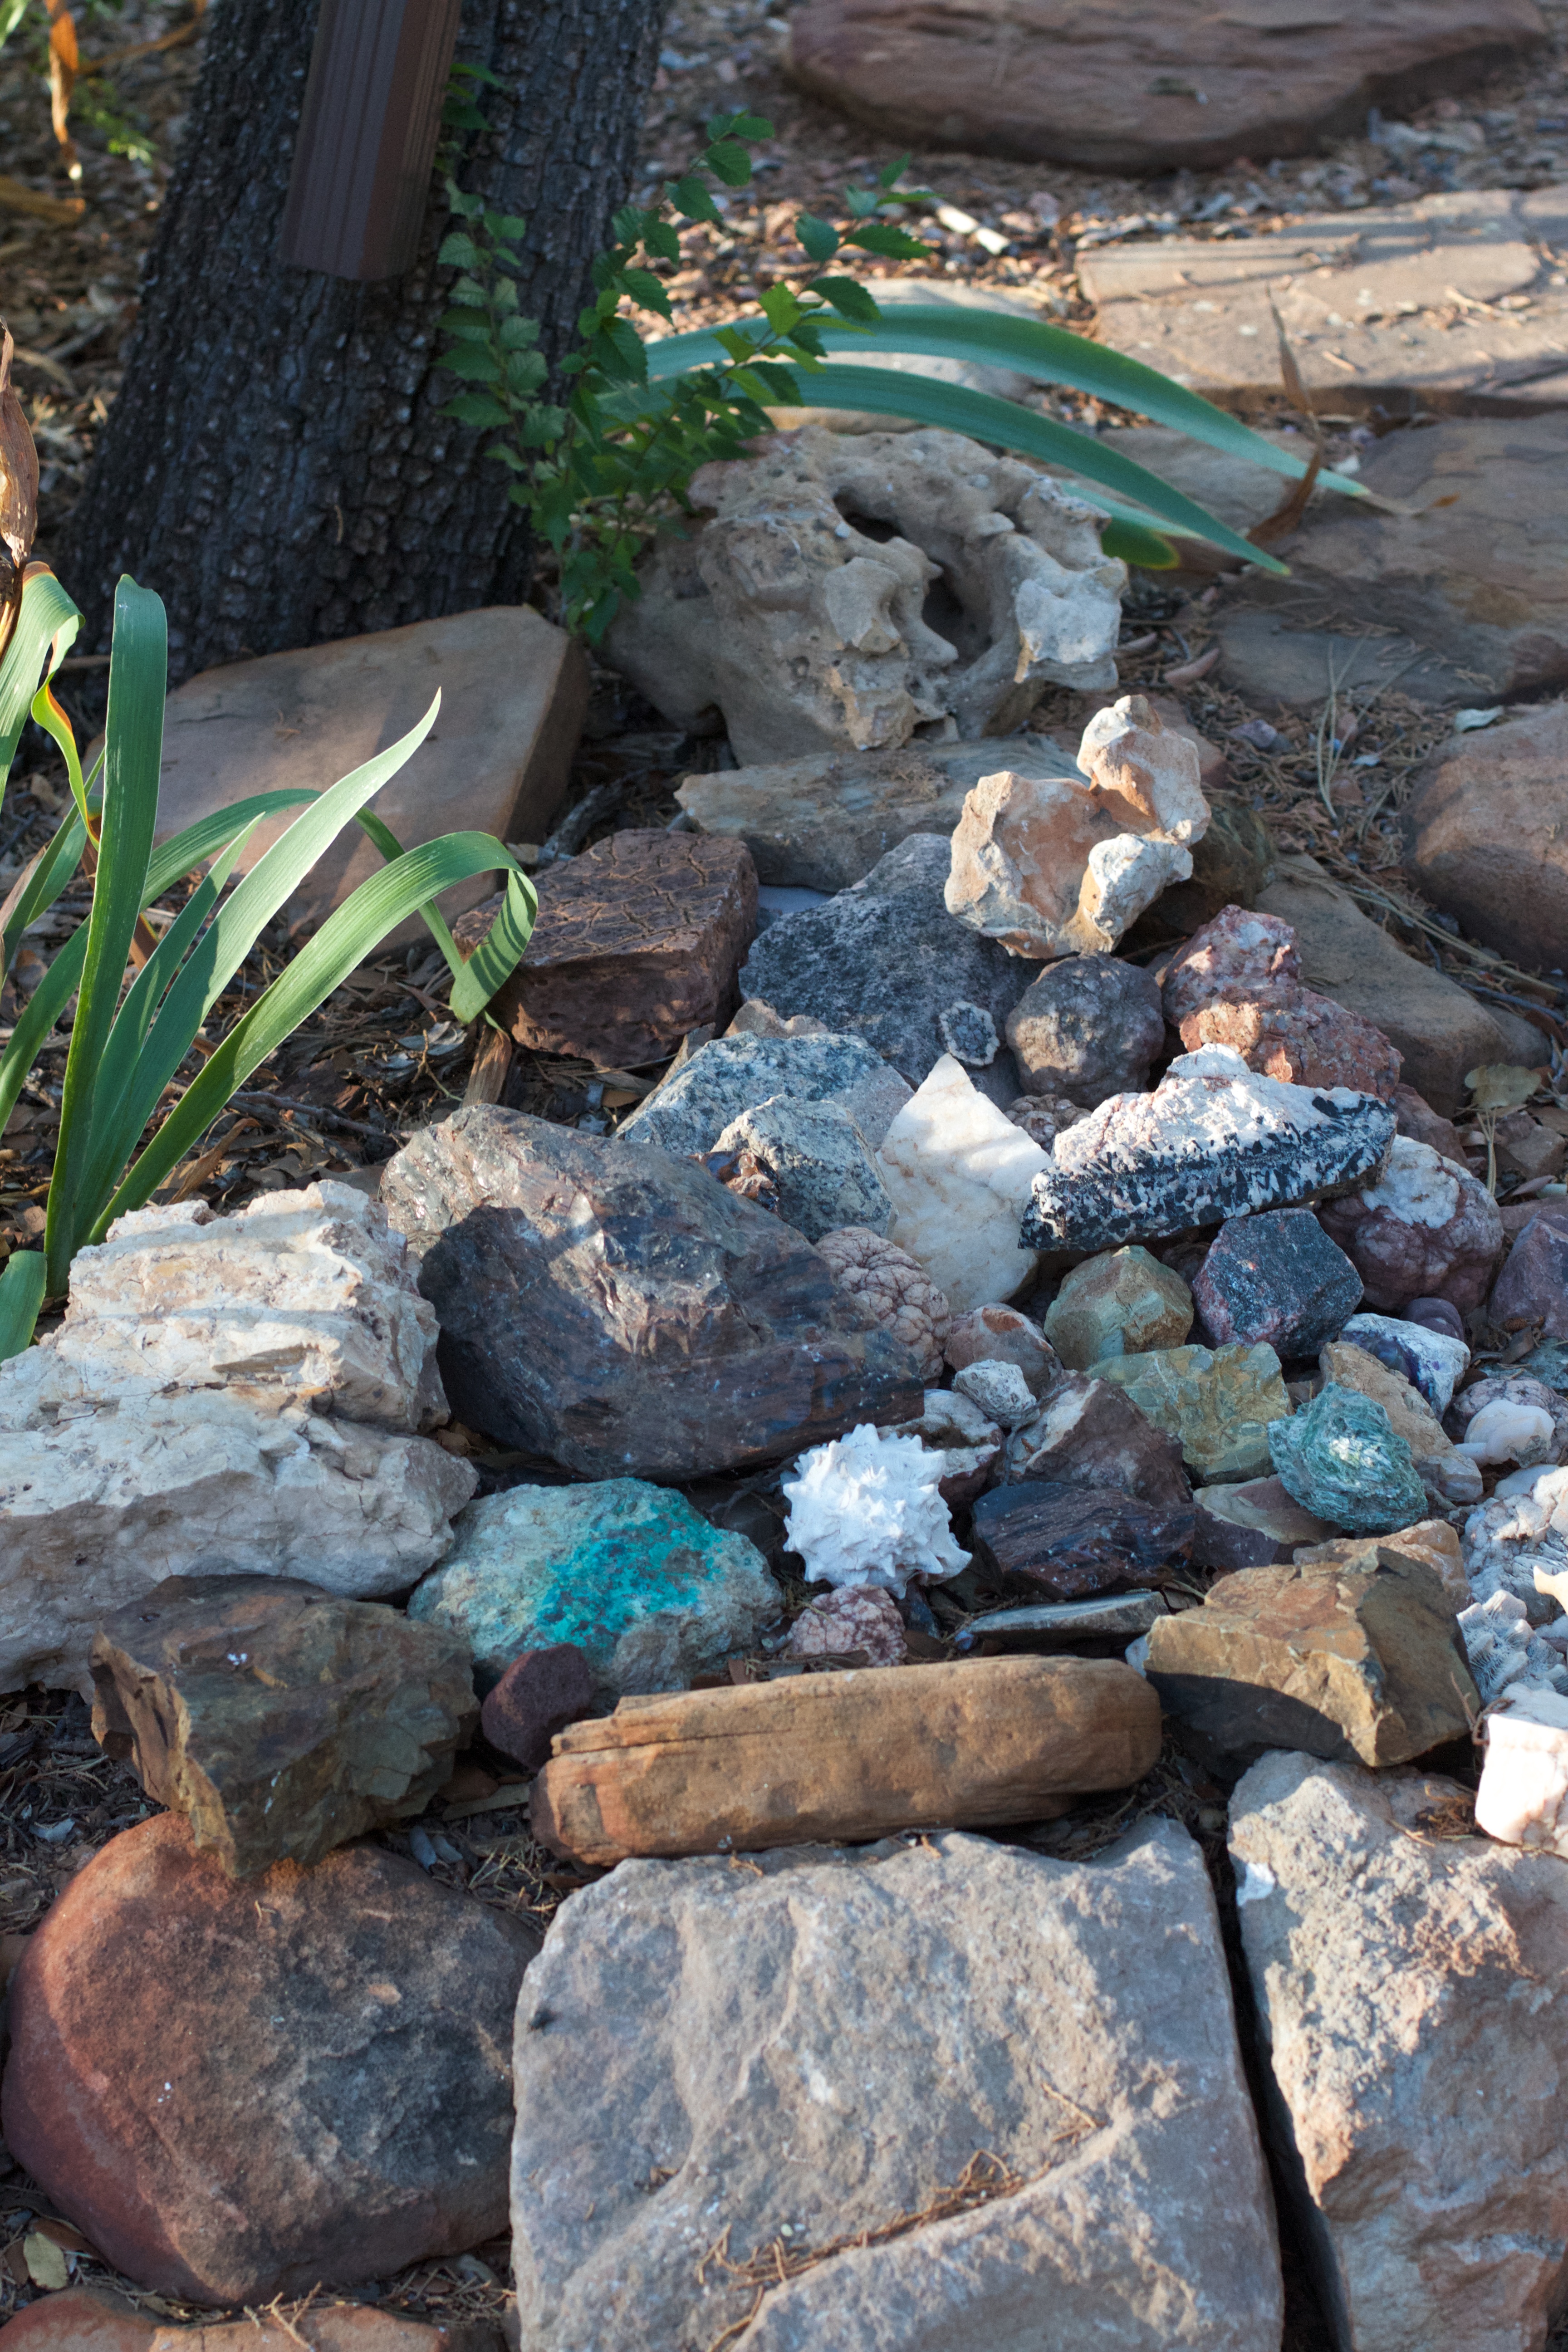
rock, wall, pond, stream, backyard, soil, stone wall, garden, landscaping, boulder, yard, water feature